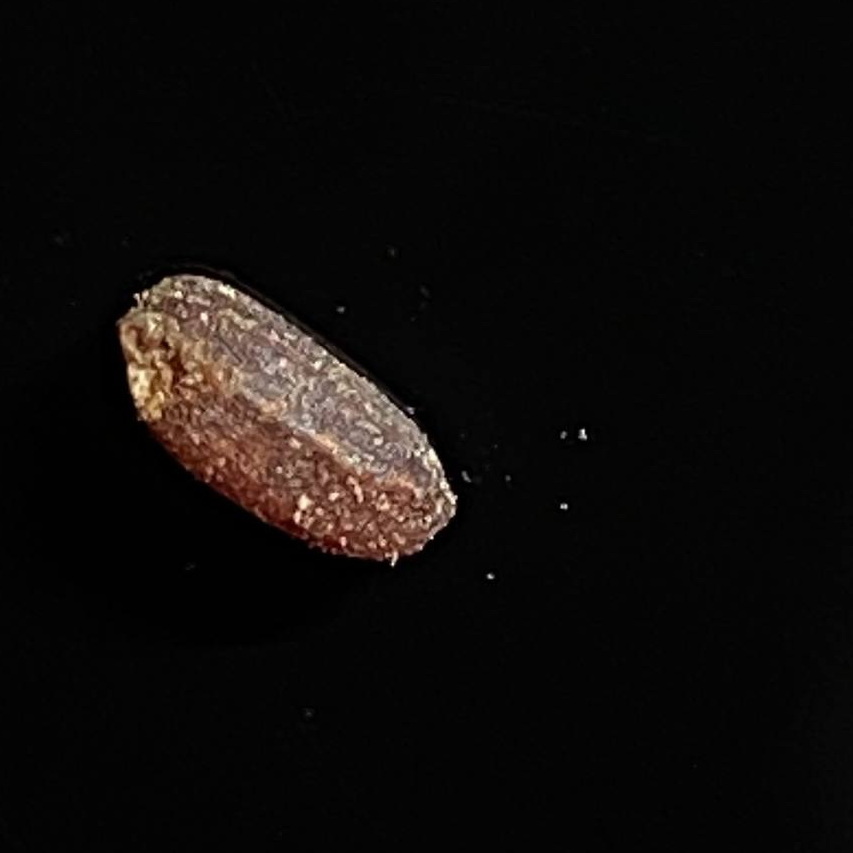
Rice variety: Lal_Aush